Azoria

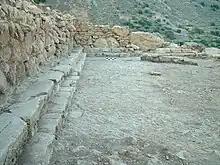
Monumental Civic Building at Azoria

Both the Communal Dining Building and Monumental Civic Building were supplied by adjacent service complexes, comprising multiple store rooms (with food provisions stored in decorated pithoi) and kitchens equipped with large stone-lined hearths. The Service Building of the Monumental Civic Building also contained a well-preserved olive press facility—the earliest documented lever-and-weights press, or beam press, in the post-Bronze Age Aegean. Although an Archaic beam press has been reported from excavations at the Greek city of Klazomenai, the evidence for olive pressing at Azoria includes a press bench, press beds, sockets for wooden beams, a press weight, roller-crusher and mortar block, a collection basin, a small "trapetum mortarium", a hearth and cooking stand, oil-separation vessels, and quantities of press cake (crushed olive pits, collected after grinding and pressing for use as fuel for hearths).